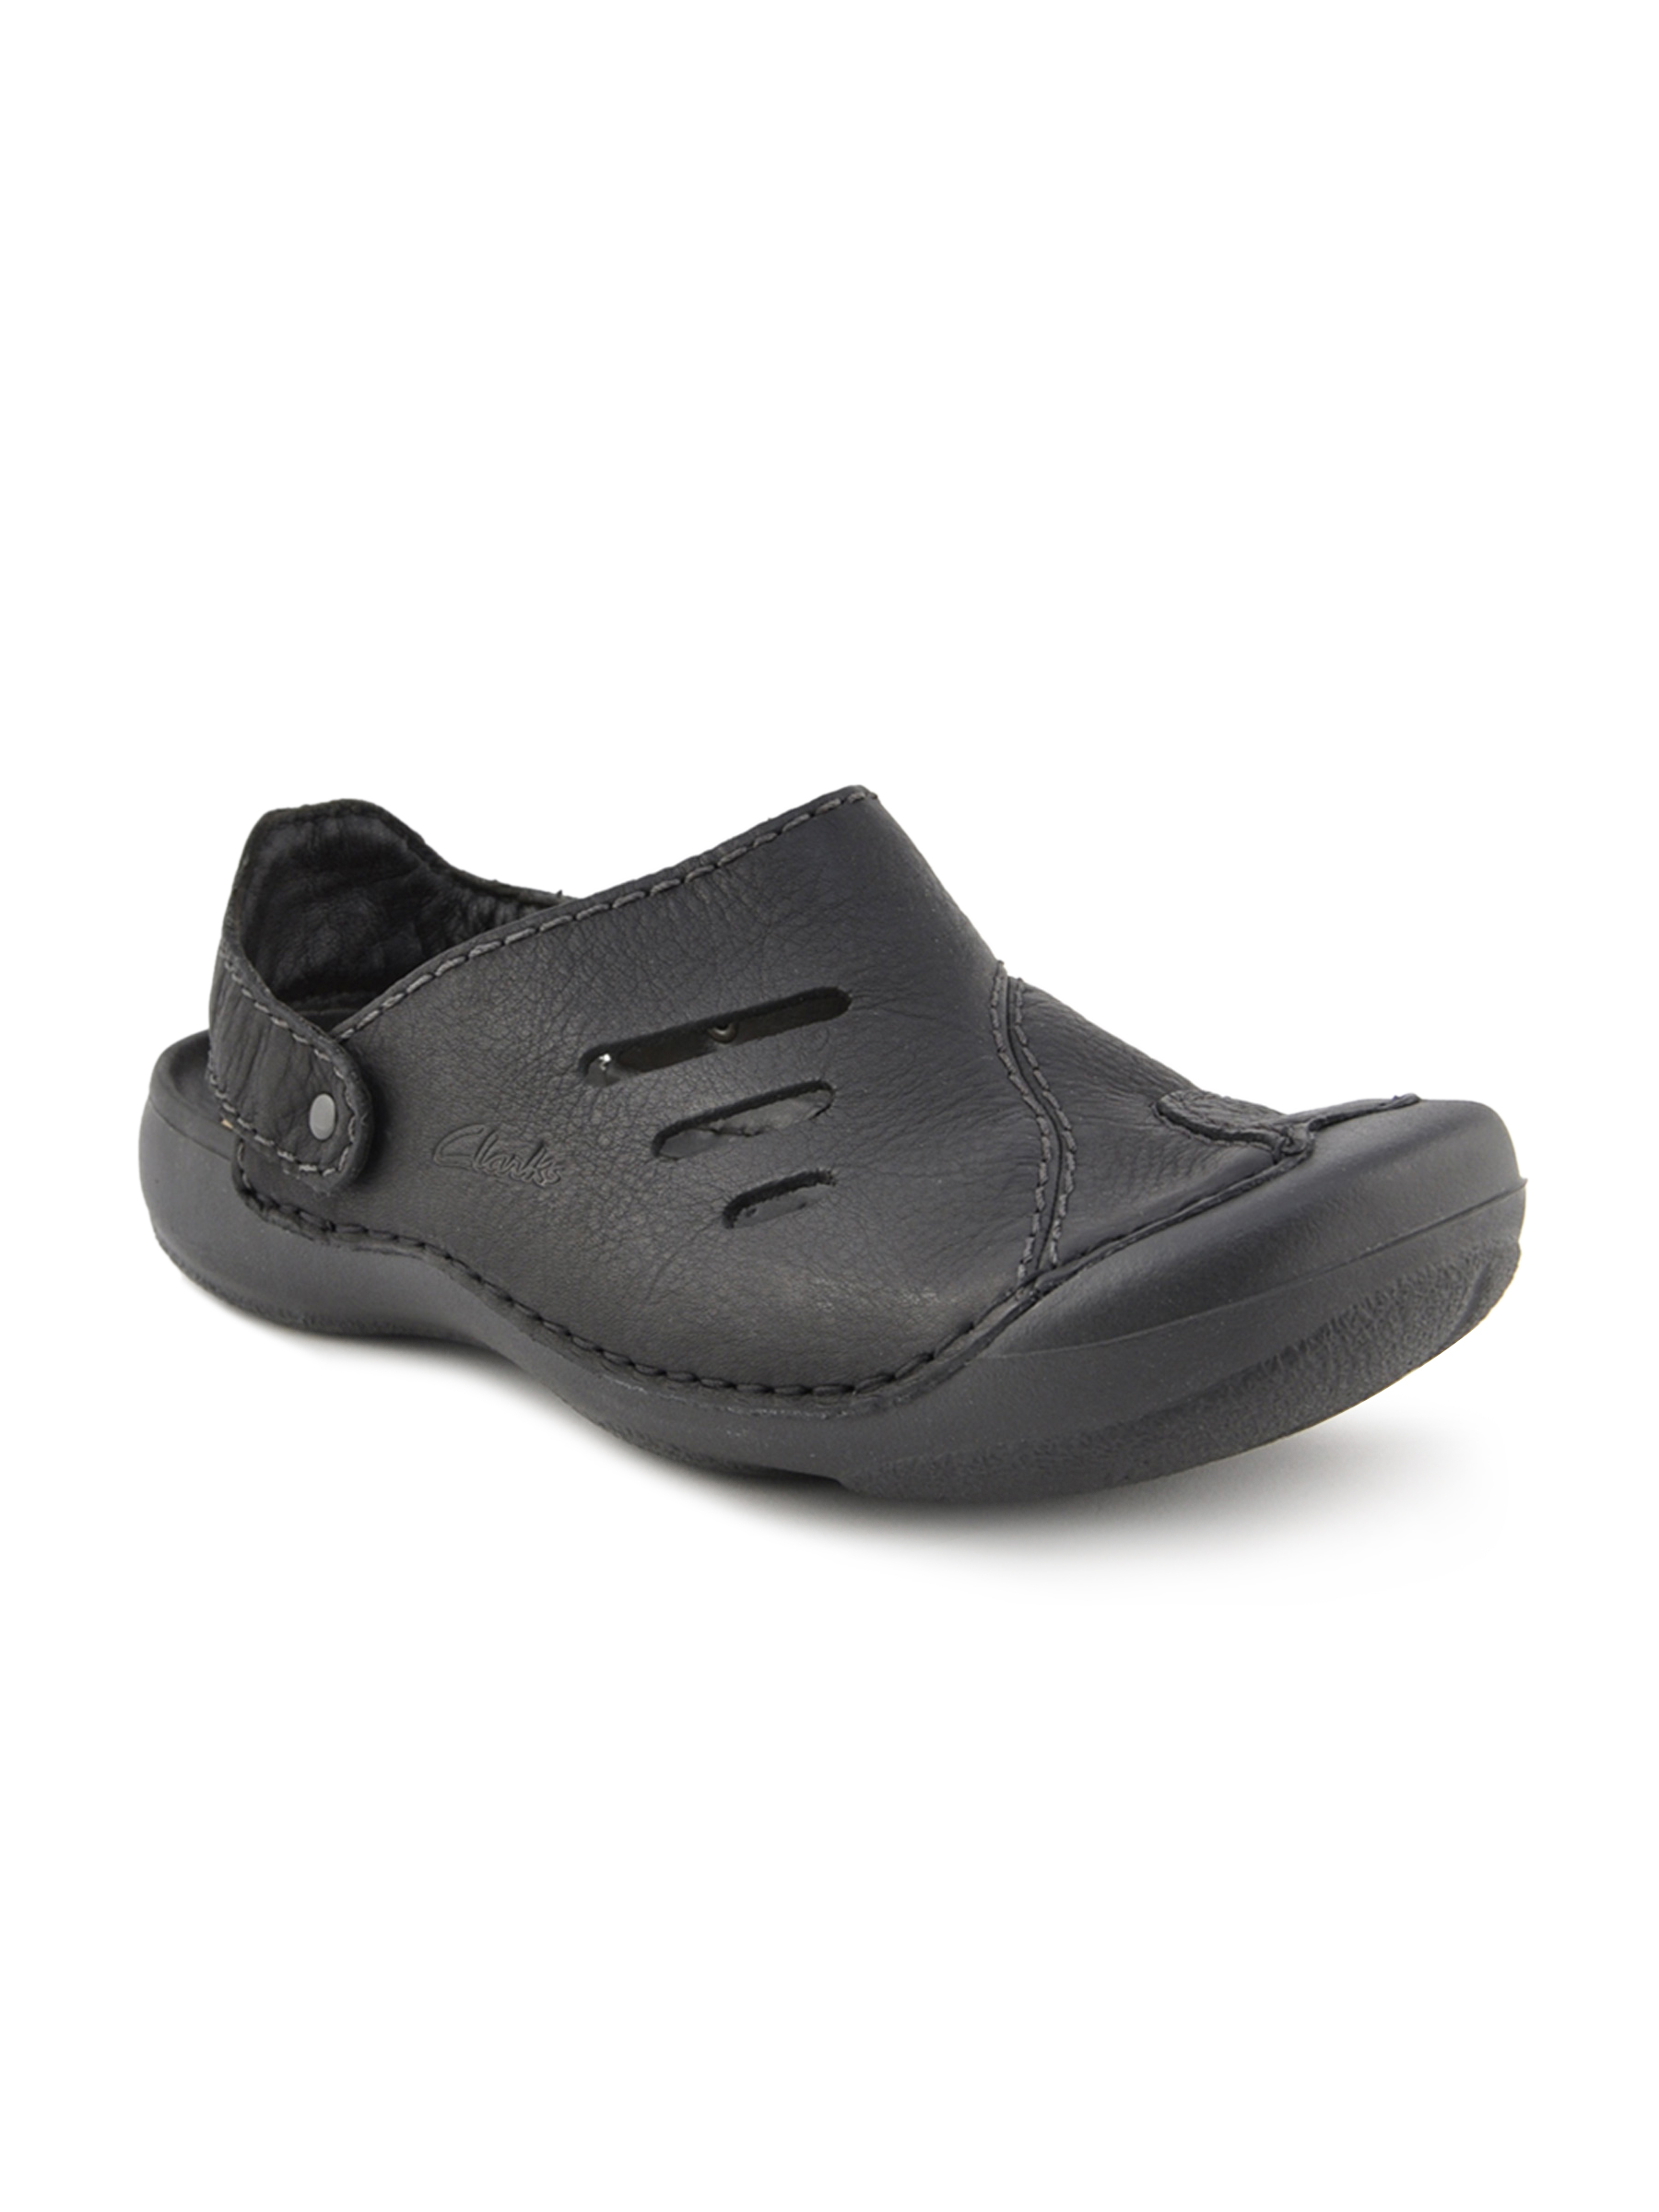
Clarks Men Black Leather Closed Sandals
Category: Footwear / Sandal / Sandals
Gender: Men
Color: Black
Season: Summer 2016
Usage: Casual